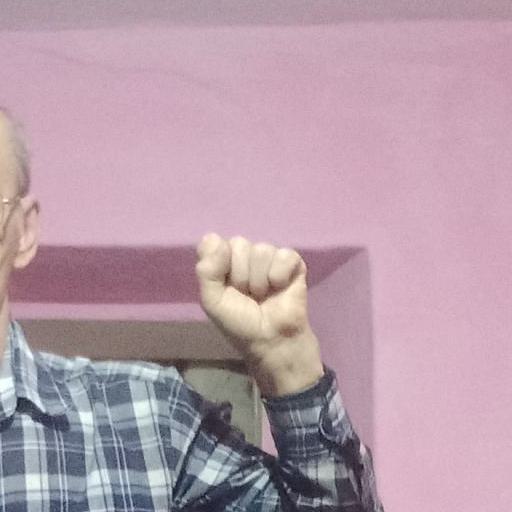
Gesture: fist